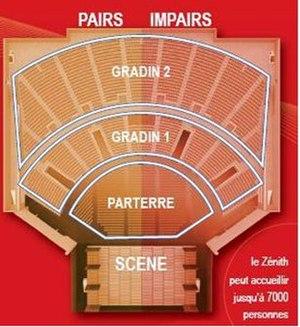
plan de configuration du Zénith de Dijon
Le Zénith de Dijon est une salle de spectacles située dans l'ancien Parc de la Toison d'or à proximité du centre commercial de la Toison d'Or au nord de Dijon. Inauguré le 6 octobre 2005, comme le onzième du nom en France, il fait partie par sa capacité, 8 888 personnes maximum, des plus grands Zéniths de France avec ceux de Toulouse et Nantes. Le millionième spectateur a été accueilli en octobre 2009.